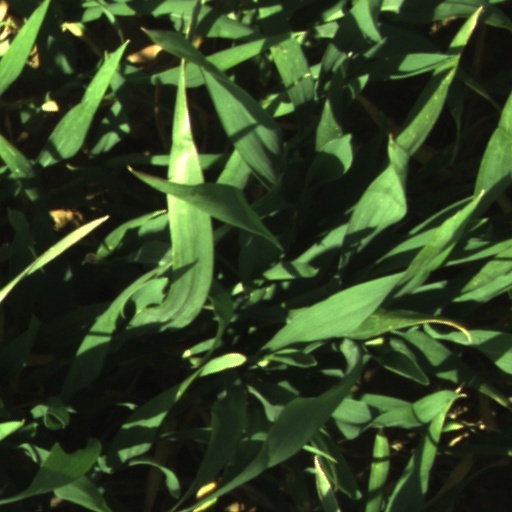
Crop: wheat